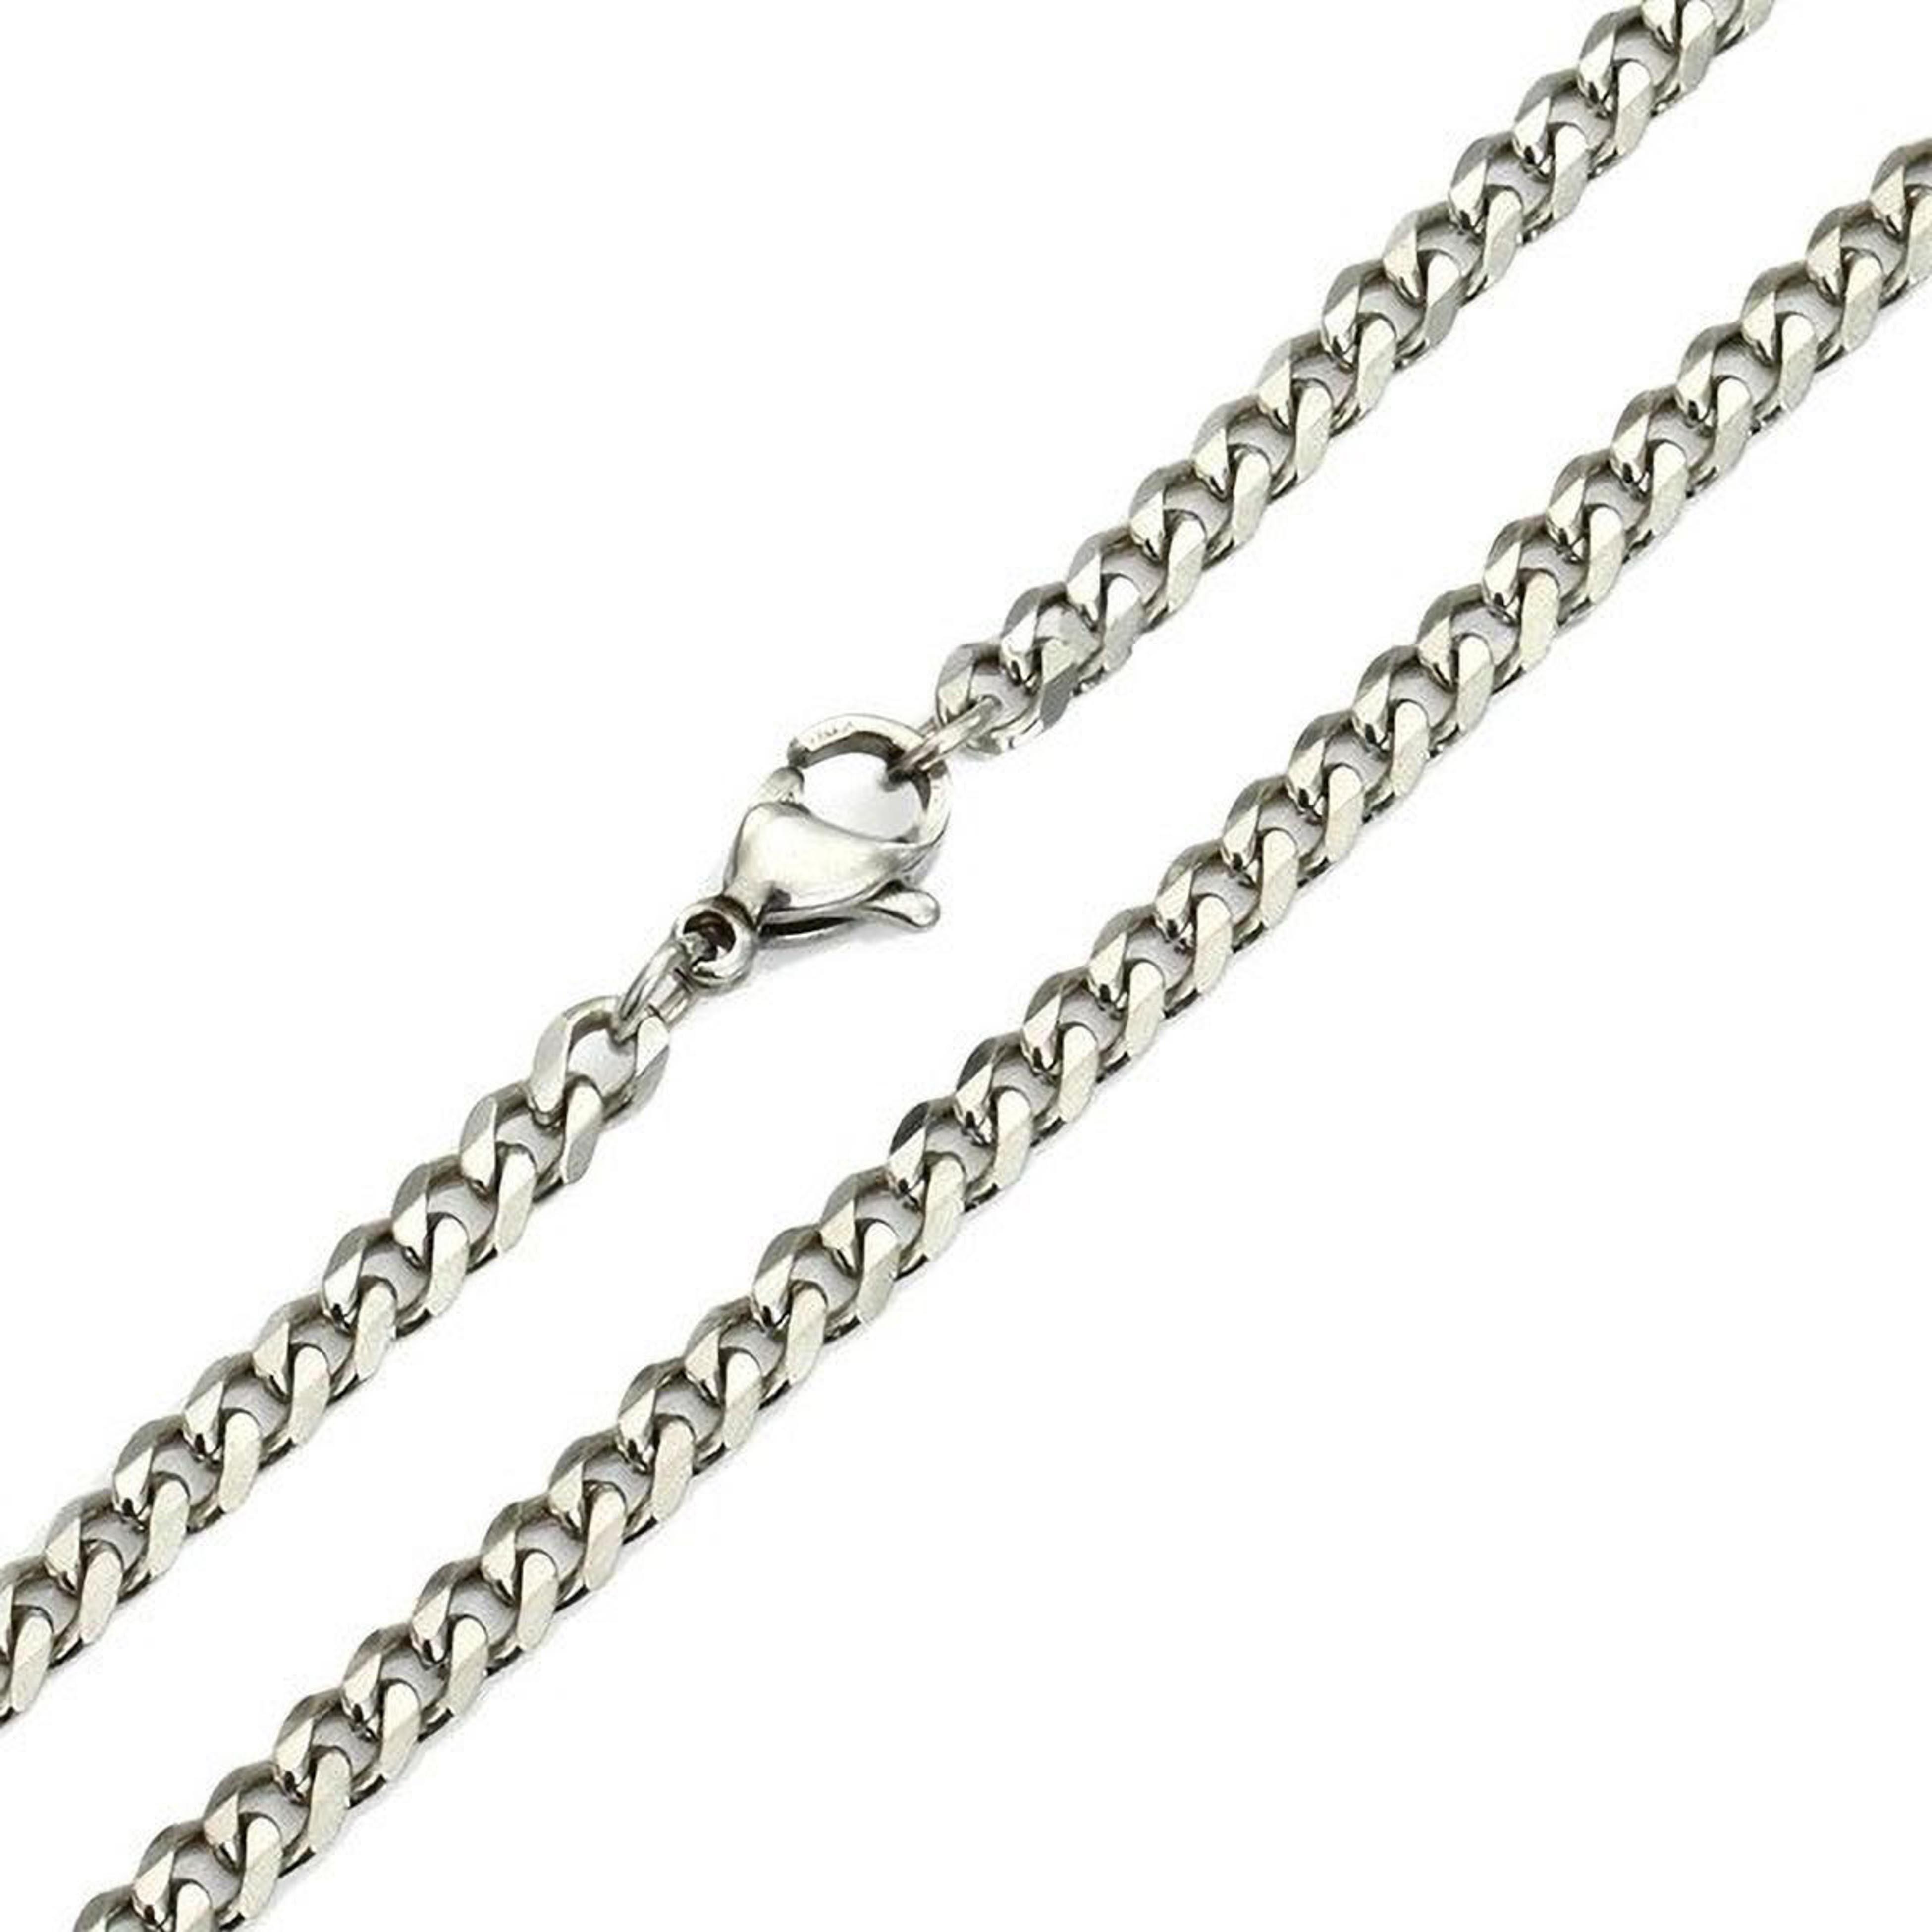
IGA COLLECTION Designer Trendy look stylish Chain for boys and girls Metal Chain
Type: Necklaces & Pendants
Brand: IGA COLLECTION
Price: Rs. 191
 Iga collection unique and designer chain - classic style design - everyone has its style which can sensed from his fashion- this chain, stylish yet elegant, reflects your true style and updated fashion. gift for special ! - ideal valentine, birthday, anniversary gift for someone you ? love. premium quality: pure stainless steel is used to make this product, which doesn’t cause any harm to skin. nickel free and lead free as per international standards. iga collection chain pendant are india most fashion jewellery collection into which you will get varieties of fashionable equipment’s such as payal anklet necklace chain pendant jewellery locket necklace for women silver chain necklace set pendants for girls boys chain name locket chain locket boy gold chain necklace for men jewellery sets for women love locket love chain ladies necklace chain for women and girl neck chain for girls krishna locket couple necklace jhumki jhumka earrings ring kada bracelet thushi necklace rings set rings for girls set combo party wear finger rings girls party wear finger rings set for women finger rings for men double finger ring .ring for girl love couple silver ring for girls women adjustable ring for girls and women ladies girlfriend wife fiancé bf gf rings for girls party wear rings for women party stylish wedding bridal traditional south indian temple fashion modern western designer ruby golden platinum deign valentine alphabet ring for girls girlfriend lovers wife party wear design valentine
Features: Pack Of 1,Color-Silver